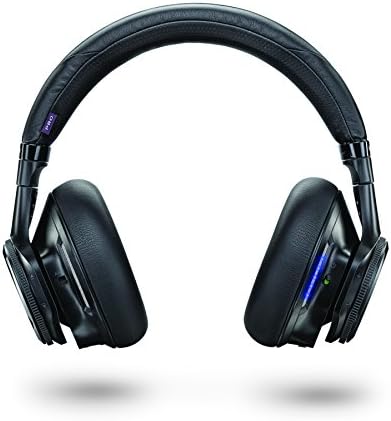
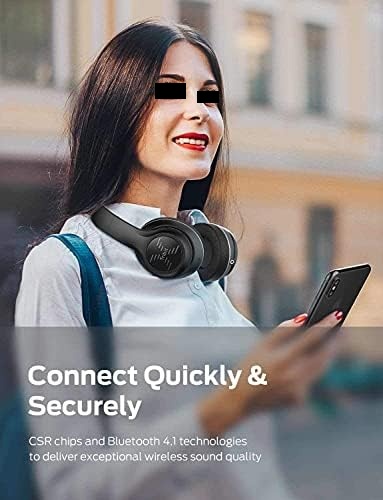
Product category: headphones
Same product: no